North Korea

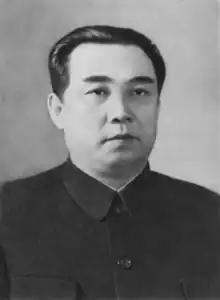
Kim Il Sung, the founder of North Korea

In the late 19th century, Japan became a significant regional power after winning the First Sino-Japanese War against Qing China and the Russo-Japanese War against the Russian Empire. In 1897, King Gojong, the last king of Korea, proclaimed Joseon as the Korean Empire. However, Japan compelled Korea to become its protectorate in 1905 and formally annexed it in 1910. From 1910 to the end of World War II in 1945, Korea was under Japanese rule. What followed was a period of forced assimilation, in which Korean language, culture, and history were suppressed. This led to the March First Movement protests in 1919 and the subsequent foundation of resistance groups in exile, primarily in China. Among the resistance groups was Provisional Government of the Republic of Korea.